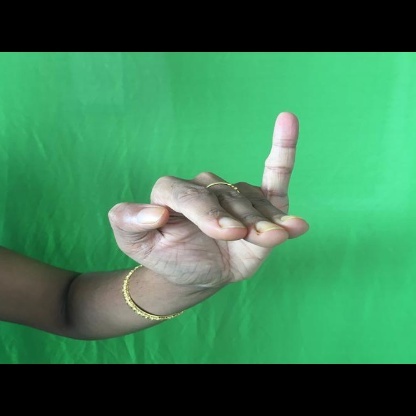
Mudra: Hamsapaksha